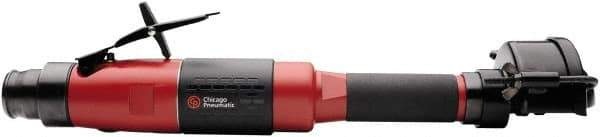
Chicago Pneumatic - 3" Wheel Diam, 18,000 RPM, Pneumatic Angle & Disc Grinder - 36.8 CFM, Rear Exhaust
Item #: 68686633 Brand: Chicago Pneumatic Model #: CP3451-18SE3 Exact Tooling IR#: 04 Product Specifications Type of Power Pneumatic Wheel Diameter (Inch) 3 Speed (RPM) 18000 Air Consumption (CFM) 36.80 Air Inlet Size 3/8 Exhaust Location Rear Air Pressure (bar) 6.30 Air Pressure (psi) 90.00 Triggerlock Yes PSC Code 3405
Brand: Chicago Pneumatic
Category: Hardware > Tools > Grinders > Angle Grinders